22nd (Service) Battalion, Royal Fusiliers (Kensington)

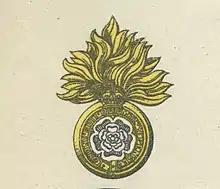
Cap badge of the Royal Fusiliers

The 22nd (Service) Battalion, Royal Fusiliers (Kensington) was a 'Pals battalion' raised in London for 'Kitchener's Army' in World War I. Half of the volunteers came from the Royal Borough of Kensington, the other half were 'Colonials' from around the British Empire. This unusual battalion served on the Western Front from November 1915 until its disbandment in February 1918, seeing action at the Somme, the Ancre, Arras and Cambrai.